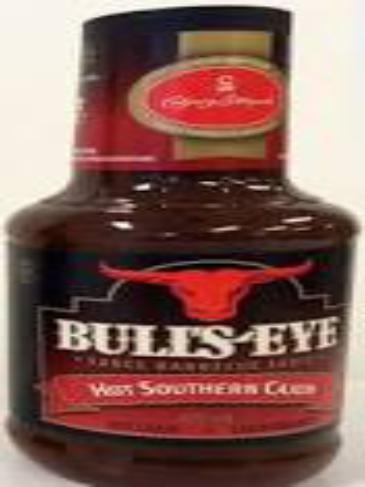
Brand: Bulls-Eye Barbecue
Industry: Food